Terry family

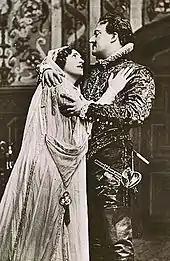
Julia Neilson and Fred Terry in "Henry of Navarre", 1909

Fred (1863–1933) was the youngest of the eleven children of Benjamin and Sarah Terry. Fred had a long and successful career on the stage. He was known as a leading man in classic plays but achieved his greatest fame in swashbuckling parts such as the title role in "The Scarlet Pimpernel". He married the actress Julia Neilson, with whom he regularly co-starred. Their children, Phyllis and Dennis Neilson-Terry, followed them into acting careers.